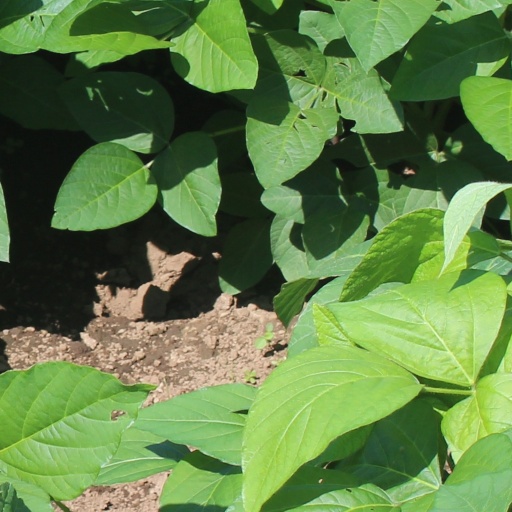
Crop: soybean